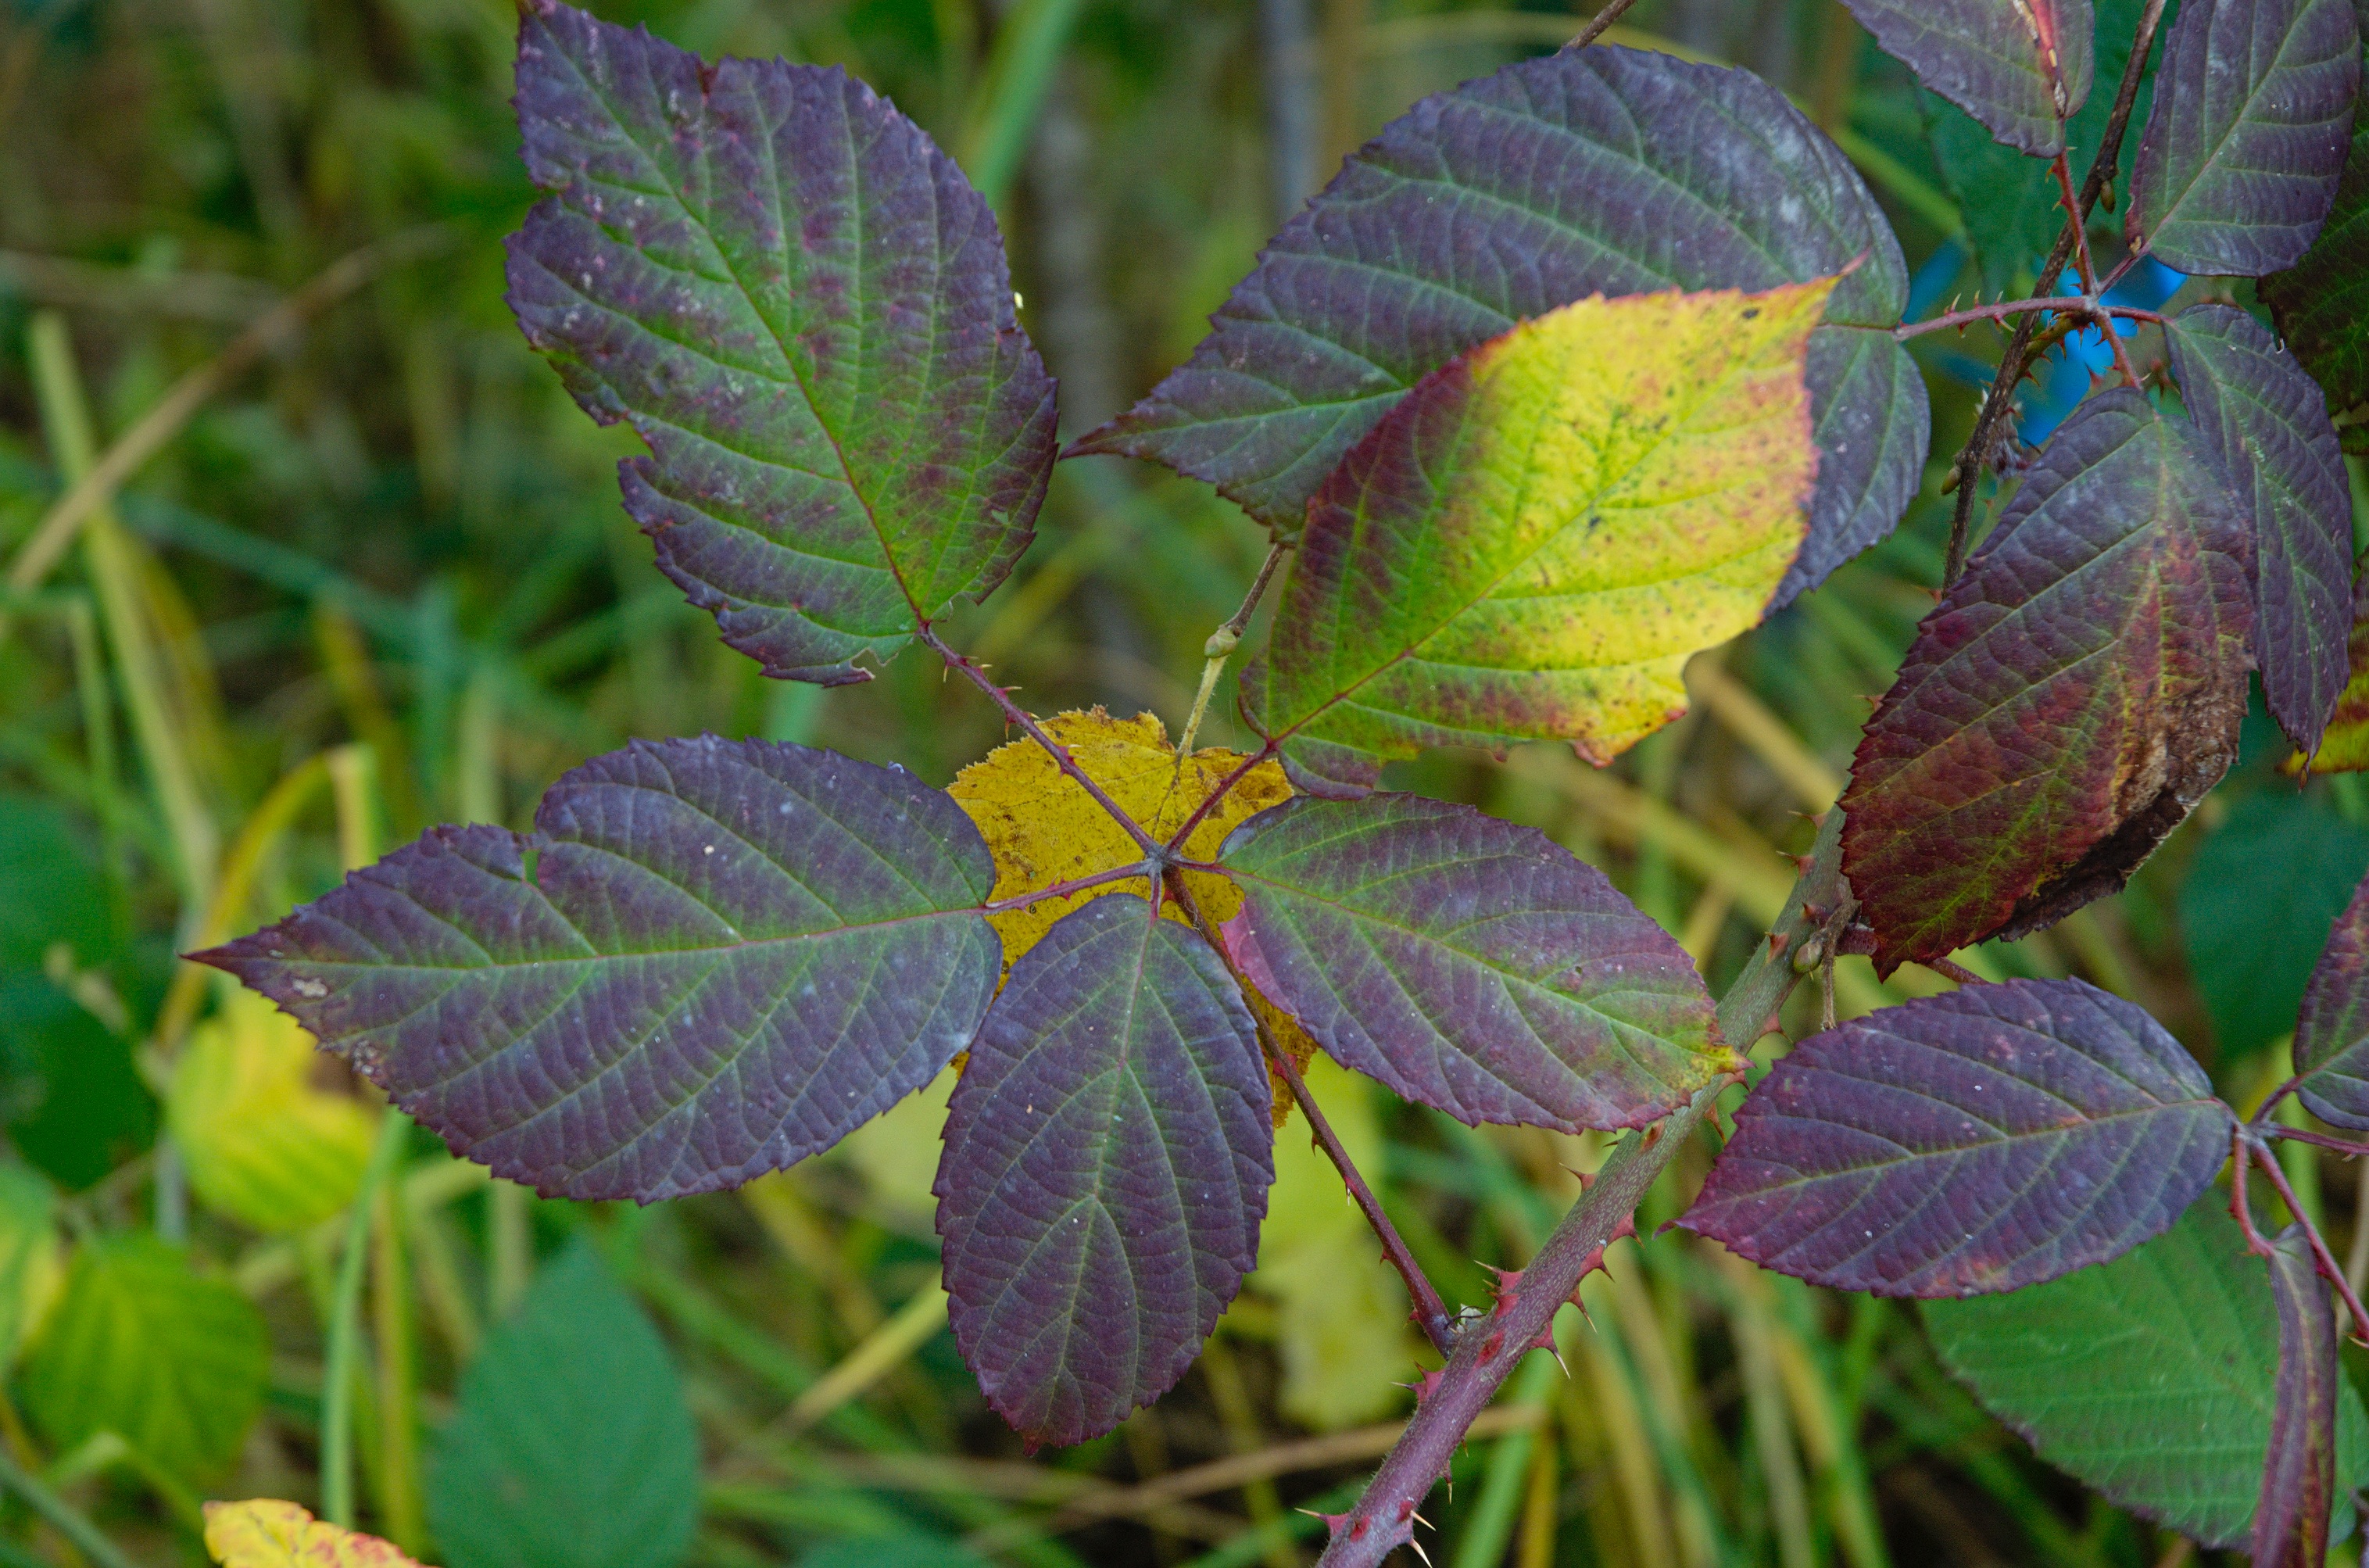
nature, branch, plant, leaf, flower, bush, herb, autumn, botany, flora, fauna, blackberry, wildflower, leaves, shrub, thorns, colored, fall leaves, macro photography, flowering plant, land plant